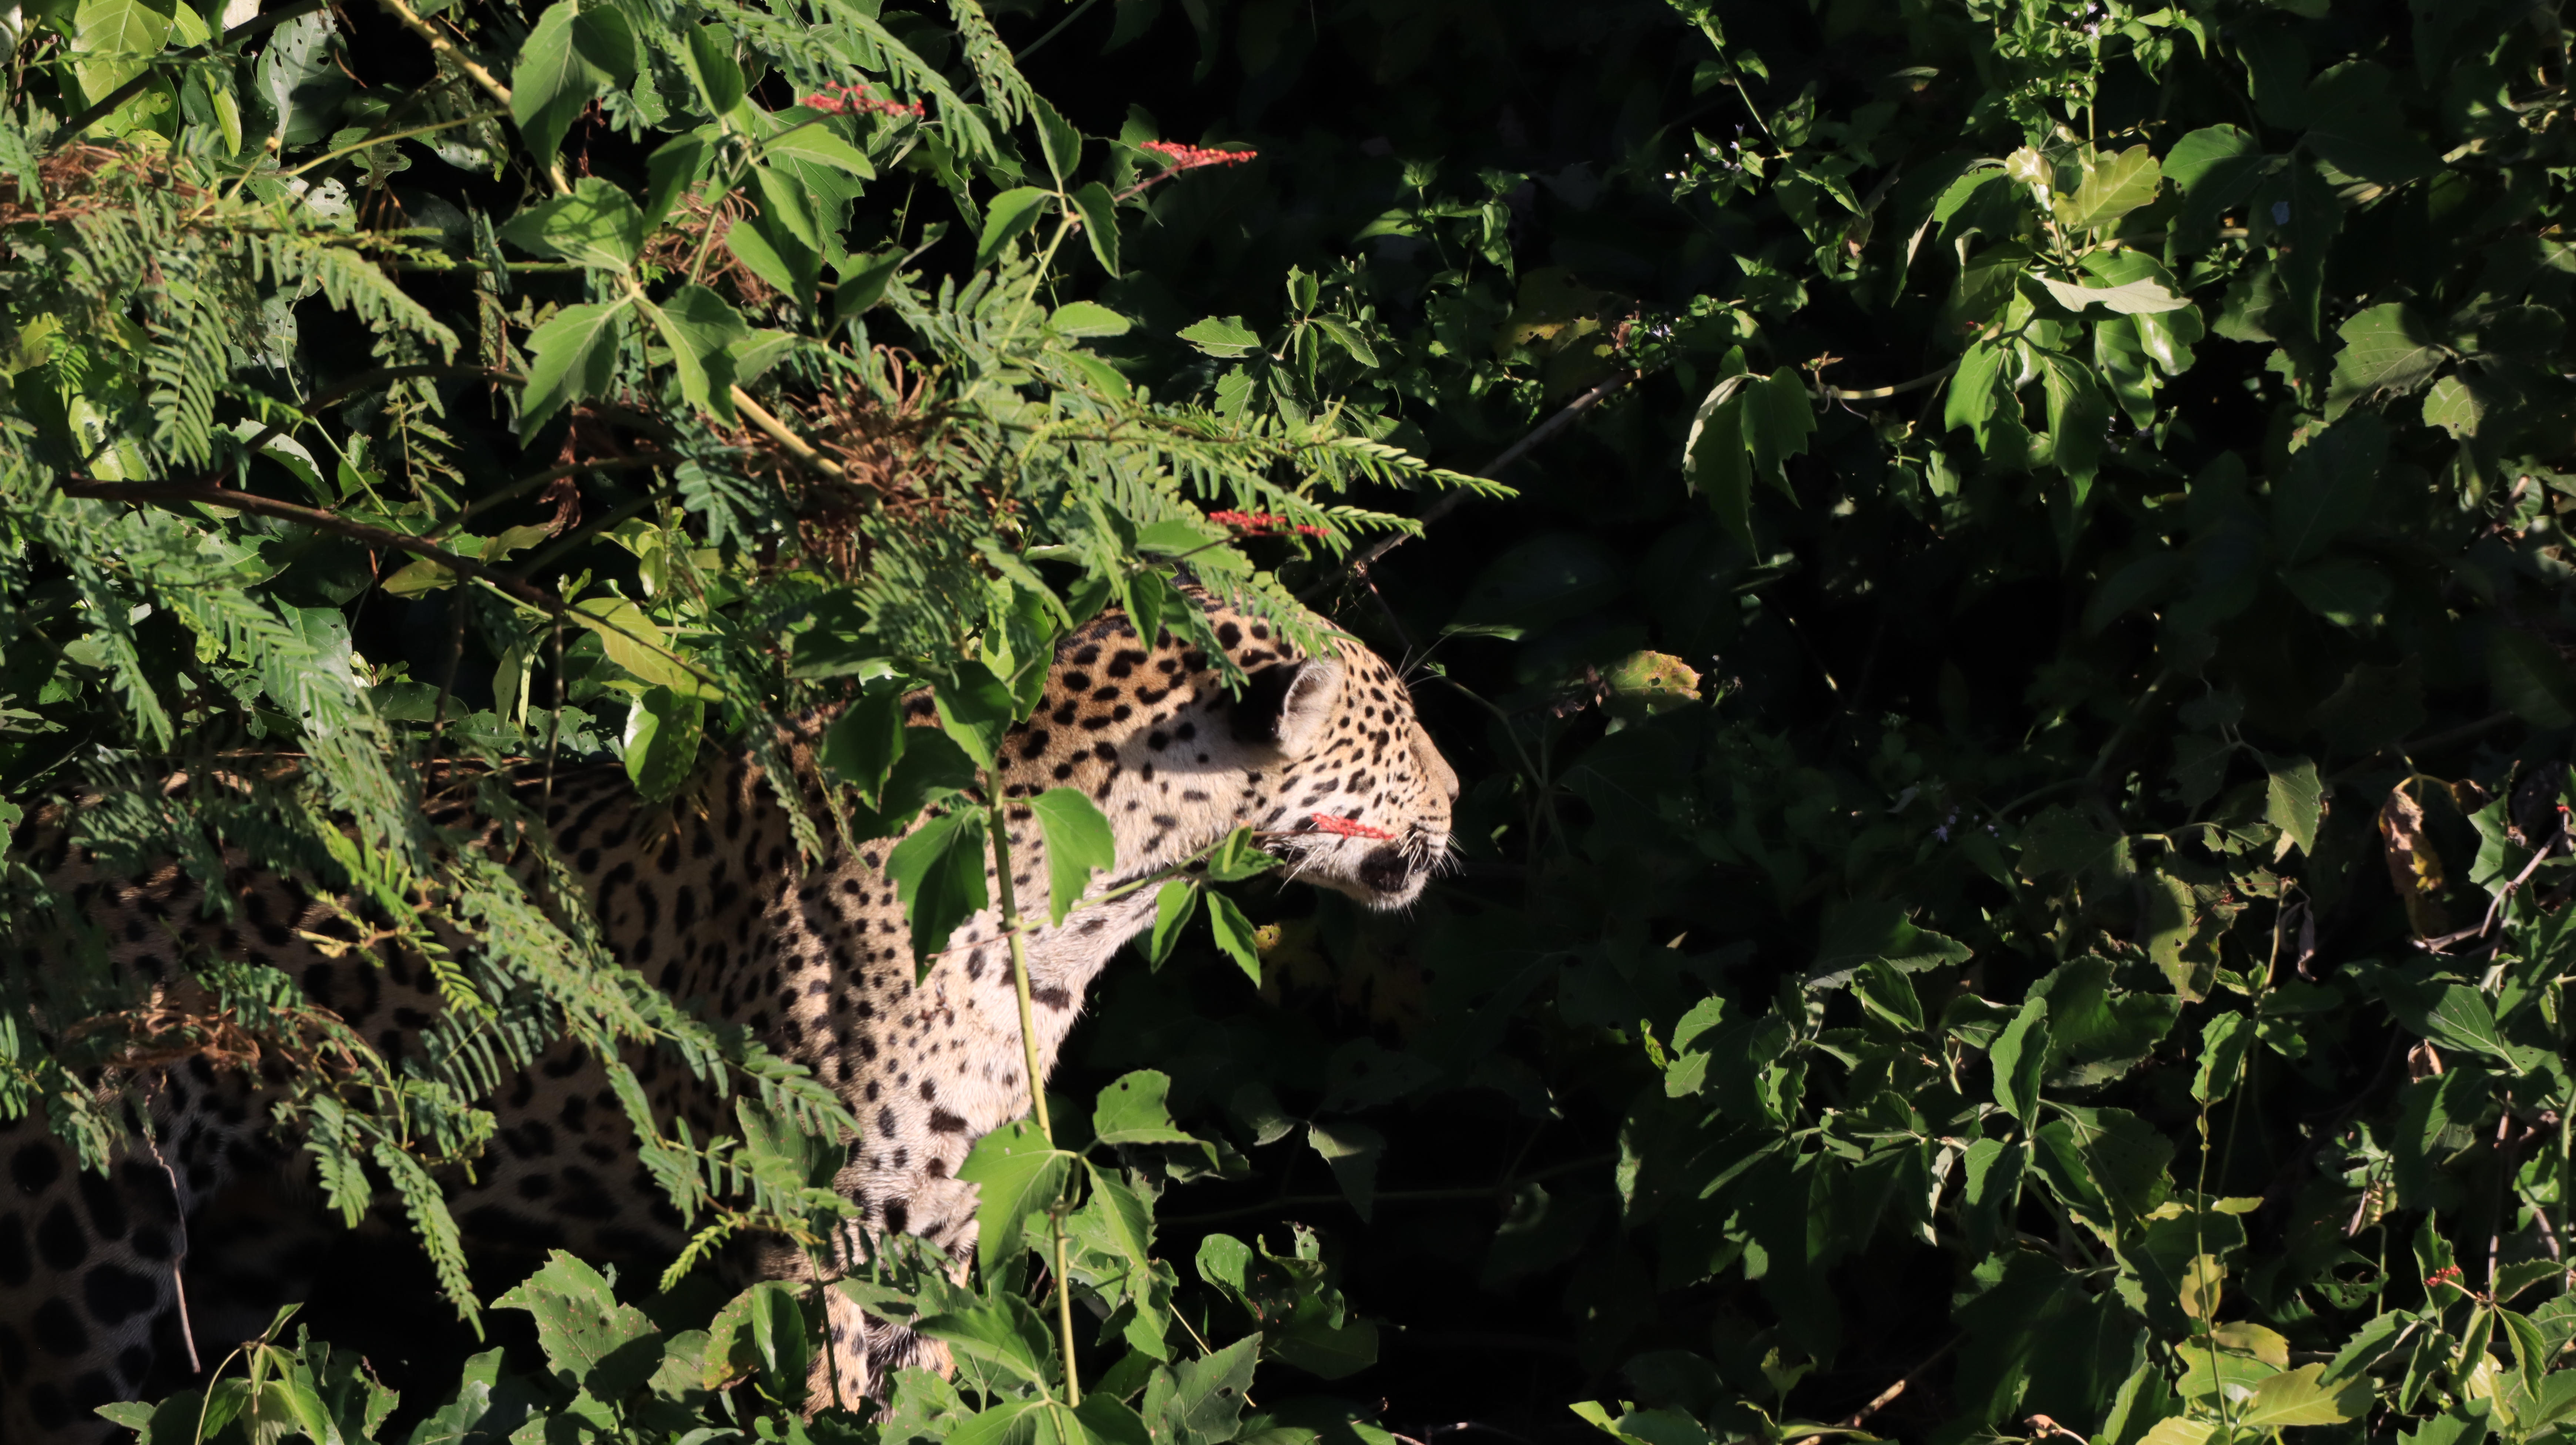
Jaguar: Marcela